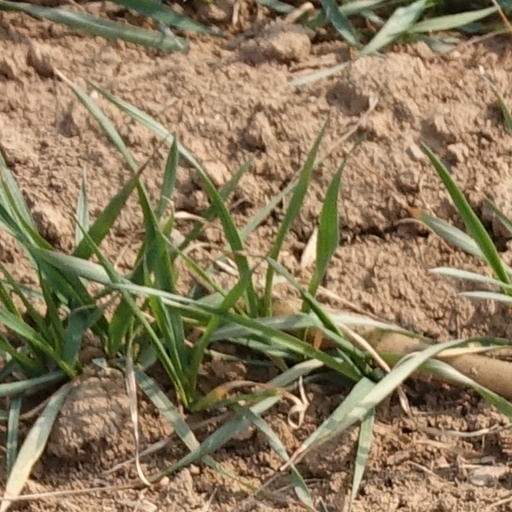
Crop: wheat